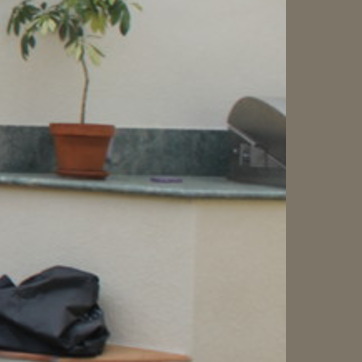
Material: polishedstone